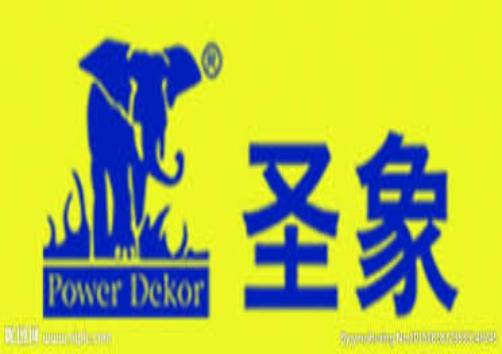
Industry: Necessities